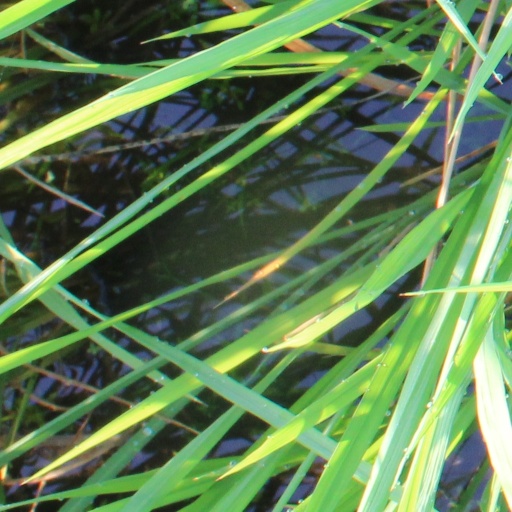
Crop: rice